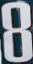
Number: 8